Searching for Sheela

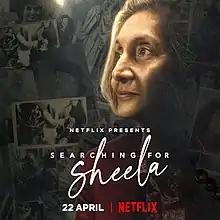
Poster

Searching for Sheela is a 2021 Indian documentary film created, directed and executive produced by Shakun Batra. The film traces the life of Ma Anand Sheela, who was the spokesperson of the Rajneesh movement, when she returns to India for the first time in 35 years. The film is produced by Karan Johar's "Dharmatic Entertainment" and was released on Netflix on 22 April 2021.